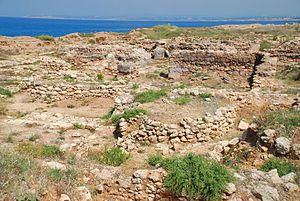
Les Égyptiens antiques appelaient « peuples de la mer » des groupes de différents peuples venus par la mer attaquer par deux fois au moins, mais sans succès, la région du delta du Nil, sous les règnes de Mérenptah et de Ramsès III, à la fin du XIIIᵉ siècle et au début du XIIᵉ siècle avant notre ère, à la fin de l'âge du bronze récent.